Terry (dog)

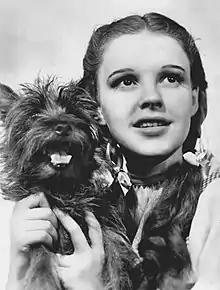
Terry as Toto, with actress Judy Garland as Dorothy Gale in "The Wizard of Oz" (1939)

Terry (November 17, 1933 – September 1, 1945) was a female Cairn Terrier performer who appeared in many different movies, most famously as Toto in the film "The Wizard of Oz" (1939). It was her only credited role, though she was credited not as Terry but as Toto, and because of the role's popularity her name was officially changed to Toto in 1942. She was owned and trained by Carl Spitz and Gabrielle Quinn.